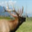
Label: deer